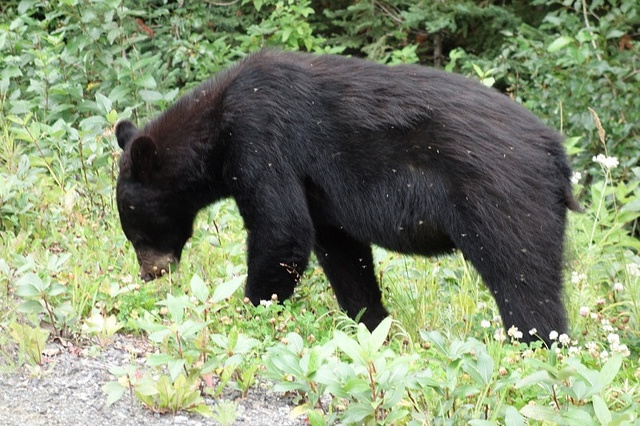
Black bear in natural environment grazing for food.
A picture of a blackbear eating some leaves in a forest.
There is a black bear walking in the grass
Large black bear walking and looking for food
A black bear has its nose to the ground which is covered with plants.